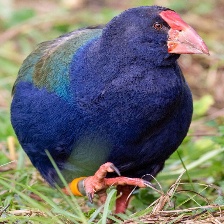
Species: TAKAHE
Scientific name: PORPHYRIO HOCHSTETTERI
ImageNet parent category: european_gallinule